Train

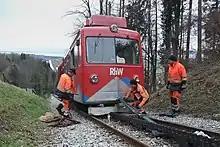
Most derailments, such as this one in Switzerland, are minor and do not cause injuries or damage.

Bogies, also known in North America as trucks, support the wheels and axles of trains. Trucks range from just one axle to as many as four or more. Two-axle bogies are the most common worldwide, as they decrease the impact of track irregularities, improve curve negotiation, and distribute heavy loads more effectively than single-axle bogies.